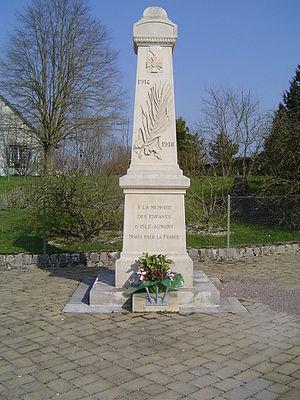
Isle-Aumont - Le monument aux morts
Isle-Aumont est une commune française, située dans le département de l'Aube en région Grand Est. La commune, distante d'une dizaine de kilomètres du chef-lieu de l'Aube, est localisée au sein de l'agglomération « Troyes Champagne Métropole ».